Svinesund Bridge

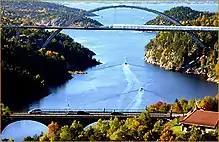
Svinesund Bridge and Old Svinesund Bridge

The bridge was constructed between 2003 and 2005 and was inaugurated on 10 June 2005, and opened for traffic on 13 June that year. Unusually for a two hinge concrete arch bridge, the arch was built using cantilever construction supported by temporary cable stays. The bridge was engineered by Bilfinger Berger, who also acted as general contractors.